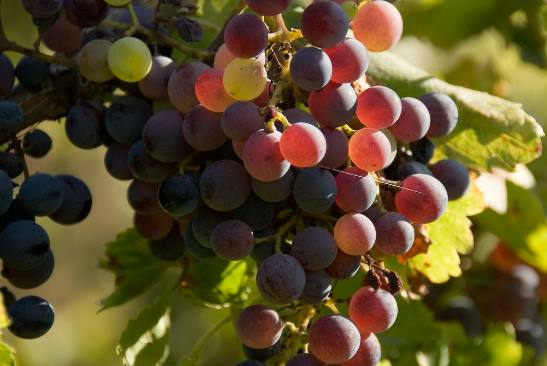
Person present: No